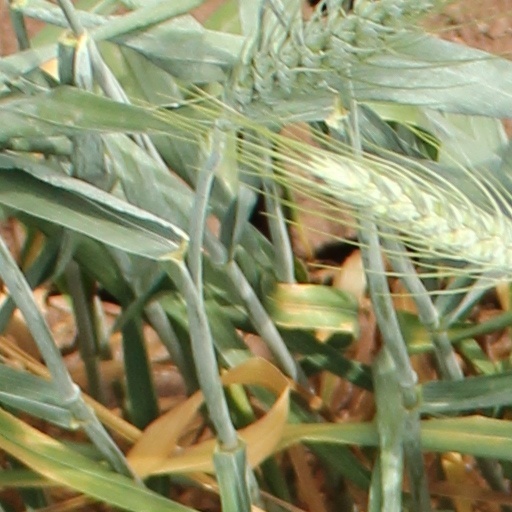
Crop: wheat